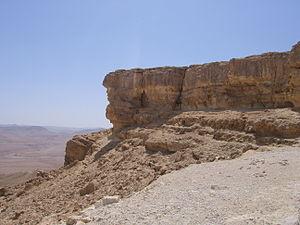
Israël, en forme longue l'État d'Israël, est un État situé sur la côte orientale de la mer Méditerranée au Proche-Orient en Asie occidentale. Son indépendance est proclamée le 14 mai 1948, après le vote du plan de partage de la Palestine le 29 novembre 1947 par l'Organisation des Nations unies qui met fin au mandat britannique et qui prévoit la création d’un État juif et d’un État arabe. Les premières bases politiques en ce sens ont été posées lors du premier congrès mondial sioniste à Bâle en 1897 sous la direction de Theodor Herzl.